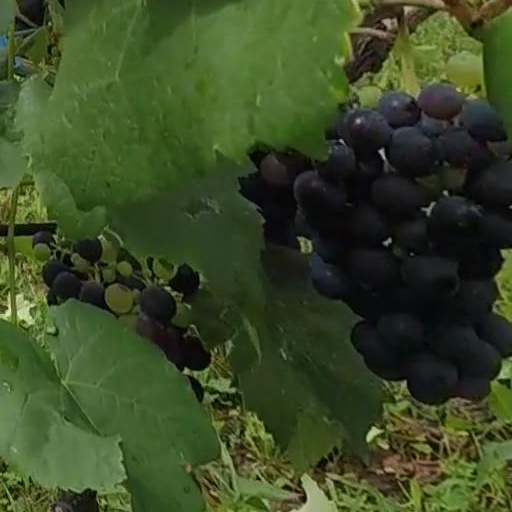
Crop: grape